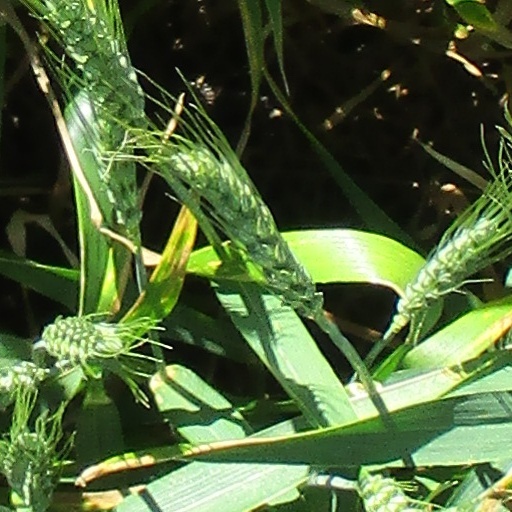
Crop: wheat